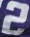
Number: 2